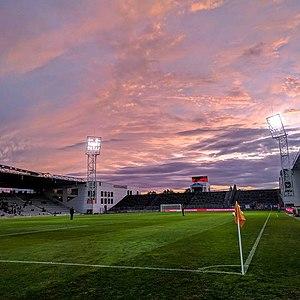
Stade des Costières - Octobre 2017
Le championnat de France de football, appelé Ligue 1 est le championnat professionnel de football de plus haut niveau de la Fédération française de football.
La saison 2020-2021 du Nîmes Olympique est la trente-sixième saison de l'histoire du club gardois en championnat de France de première division, la troisième consécutive au sein de l'élite du football français pour la première fois depuis près de quarante ans.
Le stade des Costières, est une enceinte sportive située à Nîmes, dans le département du Gard en région Occitanie. Bâti au sud de la ville, il constitue le principal équipement sportif de Nîmes et est depuis son inauguration le 15 février 1989, le terrain de jeu du Nîmes Olympique.